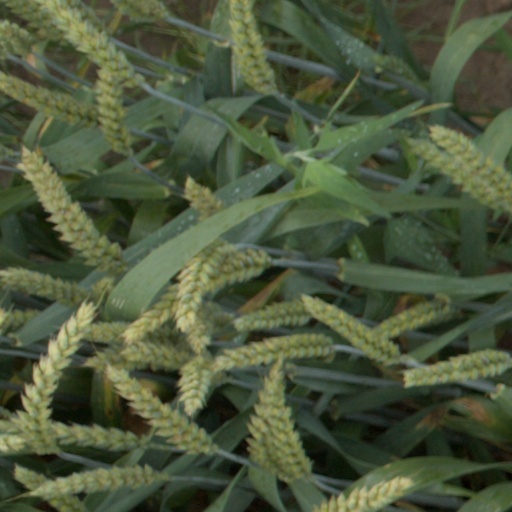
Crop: wheat